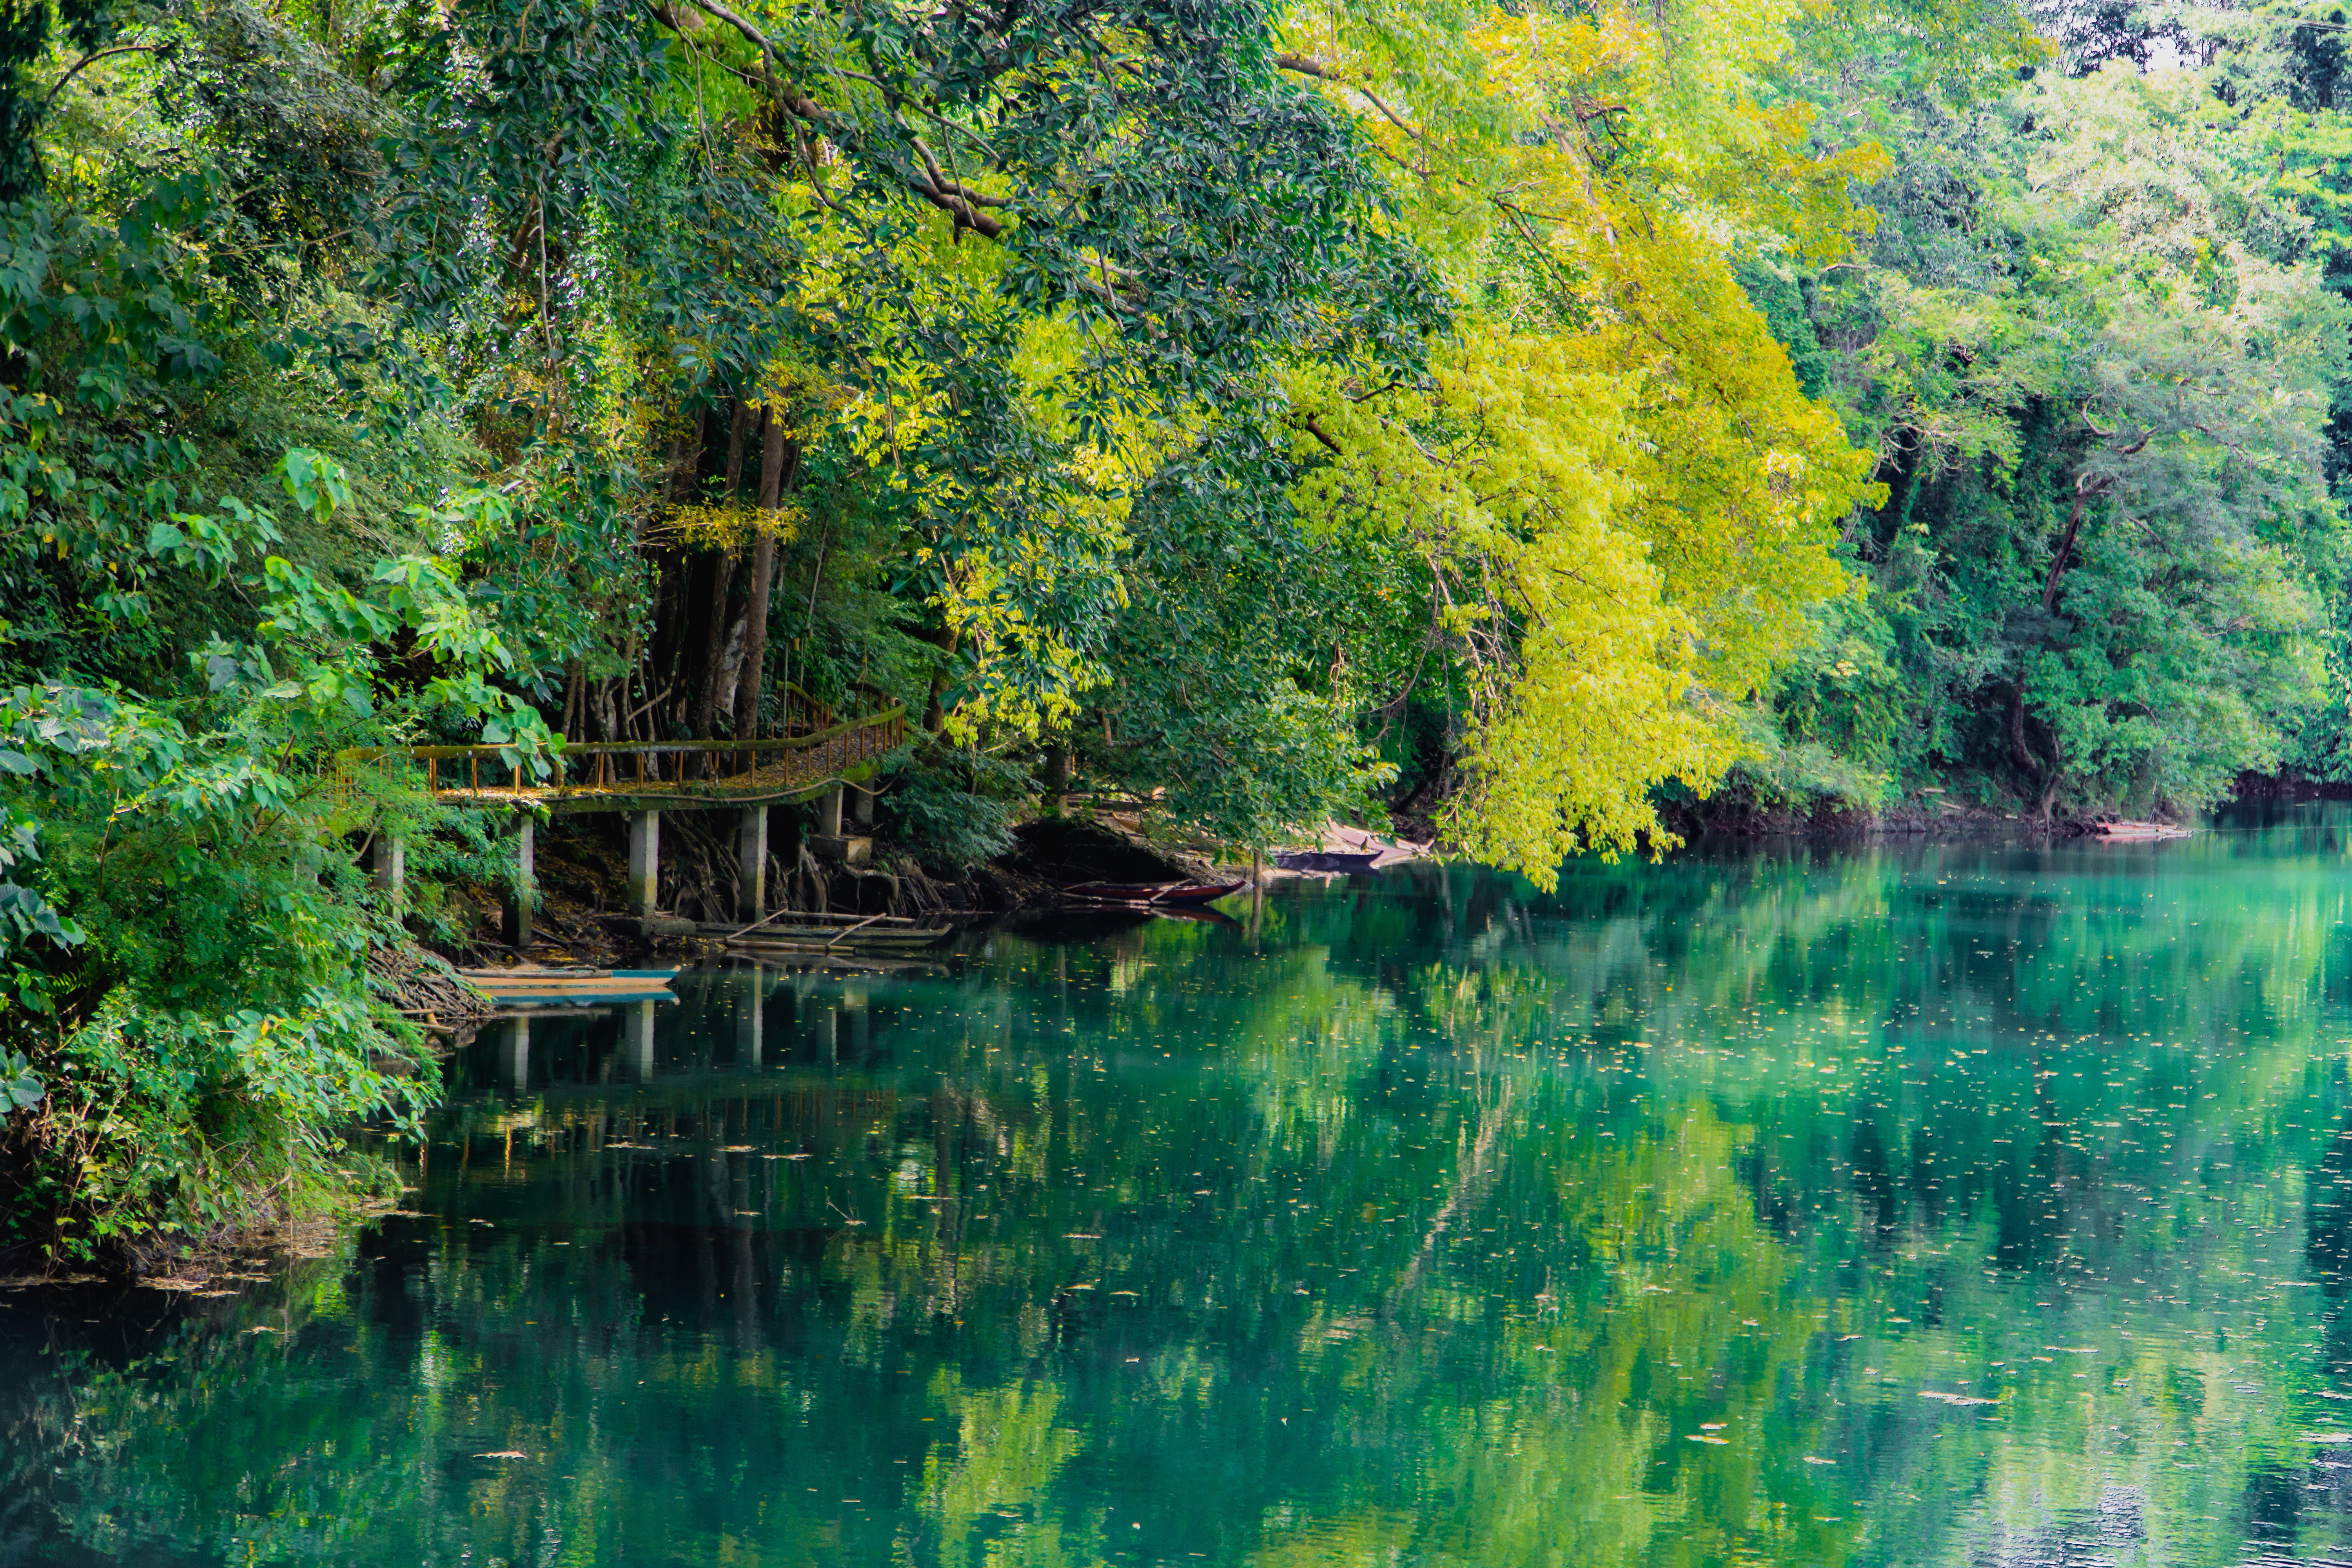
natural, water, plant, green, natural landscape, fluvial landforms of streams, branch, wood, tree, lake, grass, lacustrine plain, trunk, riparian zone, landscape, waterway, terrestrial plant, wetland, temperate broadleaf and mixed forest, woodland, forest, deciduous, wildlife, reservoir, art, jungle, old growth forest, reflection, marsh, grove, Northern hardwood forest, creek, spring, riparian forest, floodplain, twig, tropical and subtropical coniferous forests, Freshwater marsh, valdivian temperate rain forest, People in nature, pond, garden, leisure, stream, shrub, swamp, bayou, canal, autumn